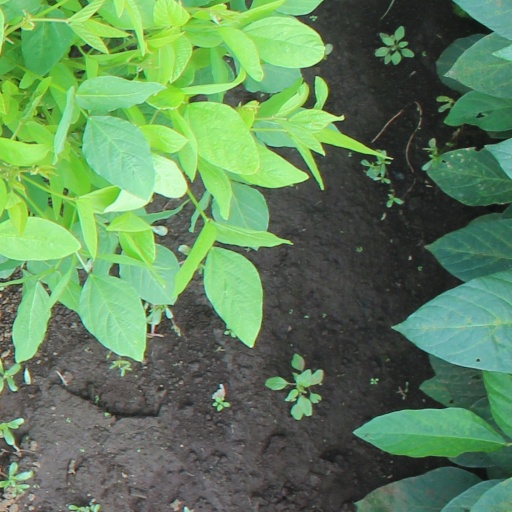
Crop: soybean